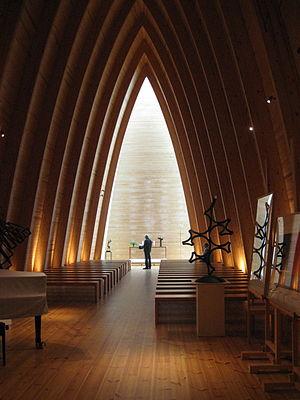
Turku par le passé Aboen en français est une ville de Finlande de 184 300 habitants située dans le Sud-Ouest du pays à l’embouchure du fleuve côtier Aura.
Matti Sanaksenaho est un architecte finlandais.
La chapelle œcuménique de Turku est une église située dans le quartier d'Hirvensalo à Turku en Finlande.